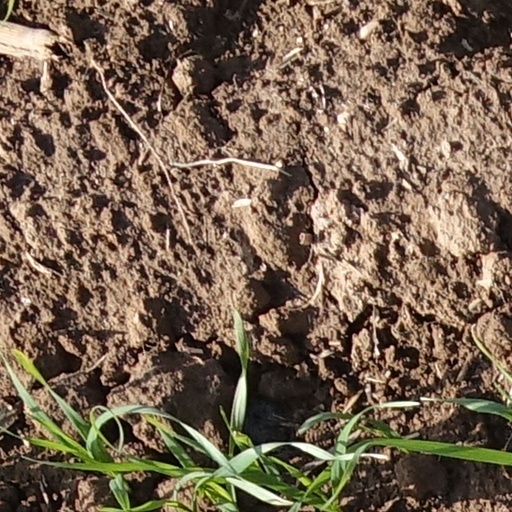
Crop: wheat